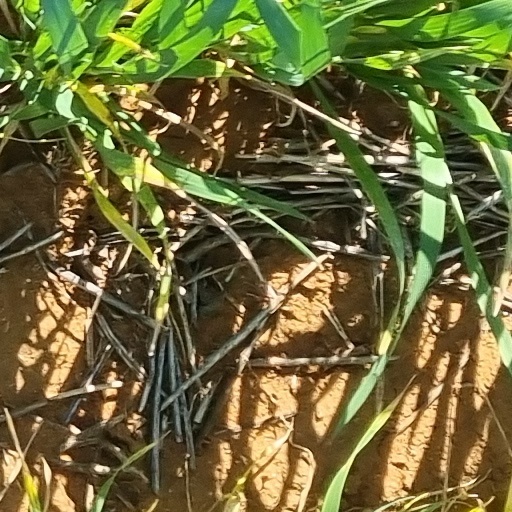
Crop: wheat